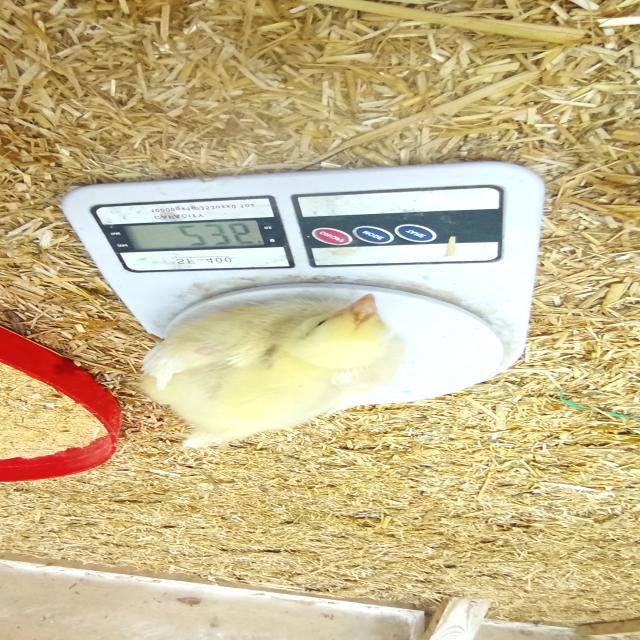
Weight: 236 g